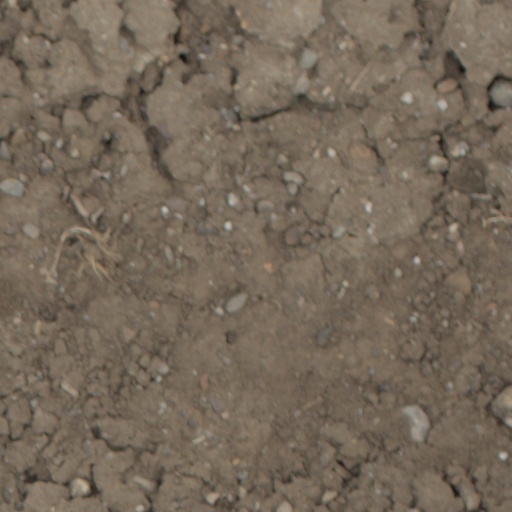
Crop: wheat